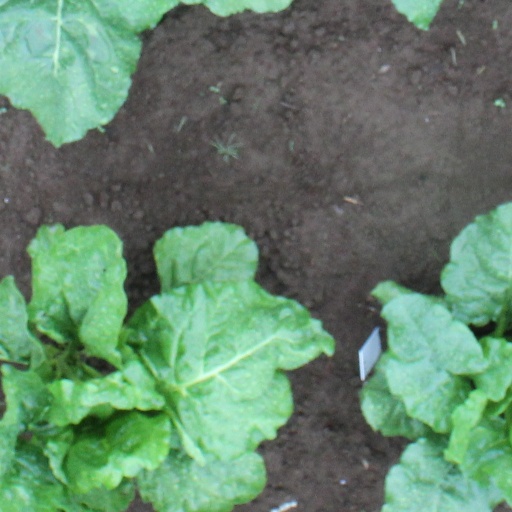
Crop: sugar beet